Kapar

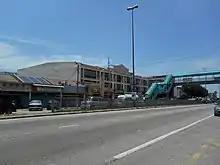
Kapar

Kapar (Chinese: 加埔) is a town in Klang District, Selangor, Malaysia. It is 17 km (≈11 miles) from Klang city via federal route 5.